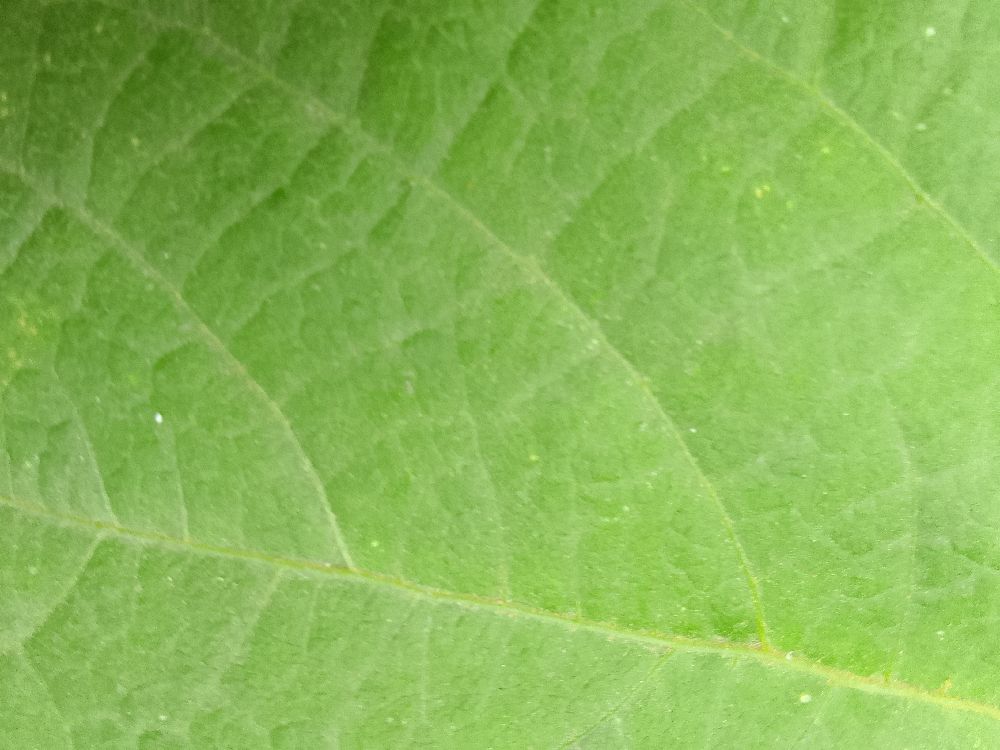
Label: healthy